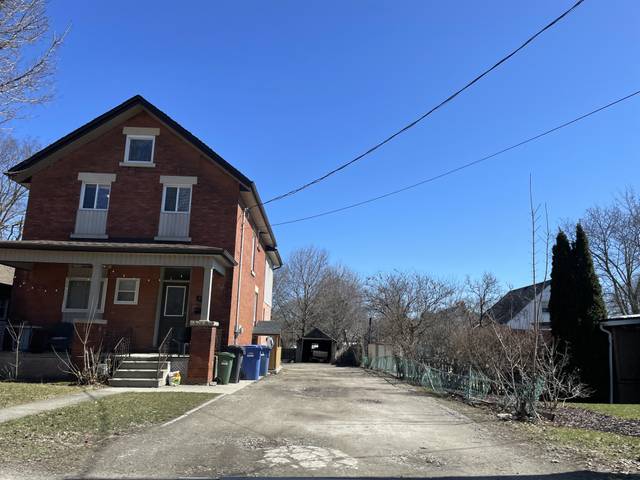
Region: Canada
Coordinates: 43.549, -80.228